Thomas Monck

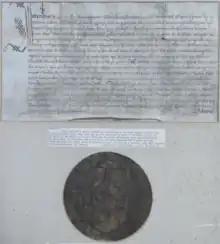
Royal licence to alienate the manor of Dolton granted in 1619 by King James I to Sir Thomas Monck (died 1627) of Potheridge, Devon, and his wife Elizabeth. Great Seal of King James I appended. Displayed in Dolton Church

Sir Thomas Monck (1570 – 1627) ("alias" Monk, Monke, etc.) of Potheridge in the parish of Merton, Devon, was Member of Parliament for Camelford, Cornwall, in 1626. He was the father of George Monck, 1st Duke of Albemarle (1608–70), KG and of Nicholas Monck (c. 1610–1661), Bishop of Hereford.